Francesco Noletti

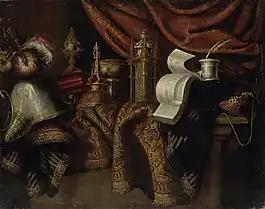
Still-life with Helmet

A native of Malta, he was first recorded working in Rome during the time of Pope Alexander VII; painting still-lifes with , a Knight of Malta, as his patron. Long confused with an artist named Benedetto Fioravanti, who painted similar still-lifes, his works were also often attributed to an otherwise unknown painter named Francesco Fieravino. It was only in this century that the discovery of an anonymous portrait at the University of Malta led to the firm establishment of his identity.